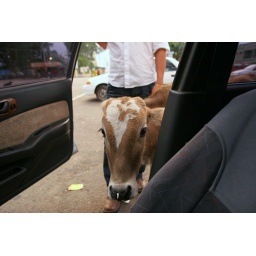
curious cow visiting our car near the hindu temple (mysore, india)